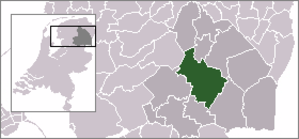
Midden-Drenthe est une commune néerlandaise, dans la province de Drenthe.